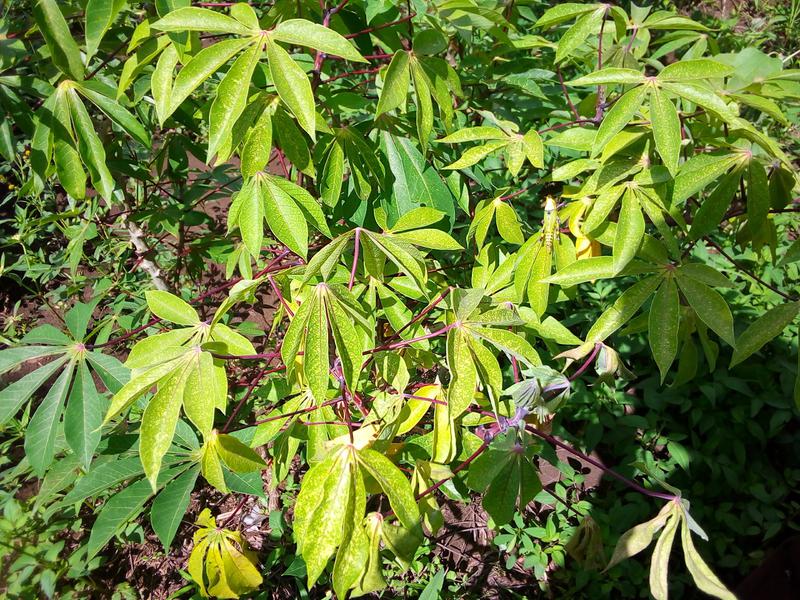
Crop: cassava
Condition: green_mottle